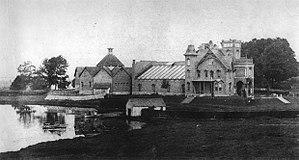
La grange Alexander-Solomon-Walbridge située à Mystic (Saint-Ignace-de-Stanbridge, Québec). Photo prise vers 1887, on y voit la grange et le Lakelet Hall. La serre n'a pas encore son mur fenêtré ni son toit vitré.
La grange Alexander-Solomon-Walbridge est une grange dodécagonale située à Mystic en Montérégie au Québec.